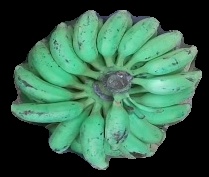
Variety: elakki-bale
Grade: grade3